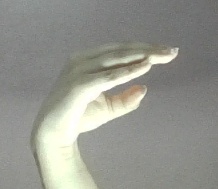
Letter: jeem